St Anselm's Church, Pembury

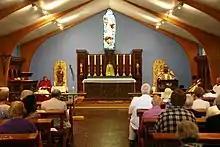
The church's interior in 2018

St Anselm's Church is a Catholic church which is part of the Personal Ordinariate of Our Lady of Walsingham in Pembury, Kent, England. It was originally founded in the 1960s as a chapel-of-ease later serving as a Mass Centre before becoming its own quasi-parish within the personal ordinariate in 2011, following a conversion of a large number of Anglicans in Royal Tunbridge Wells.